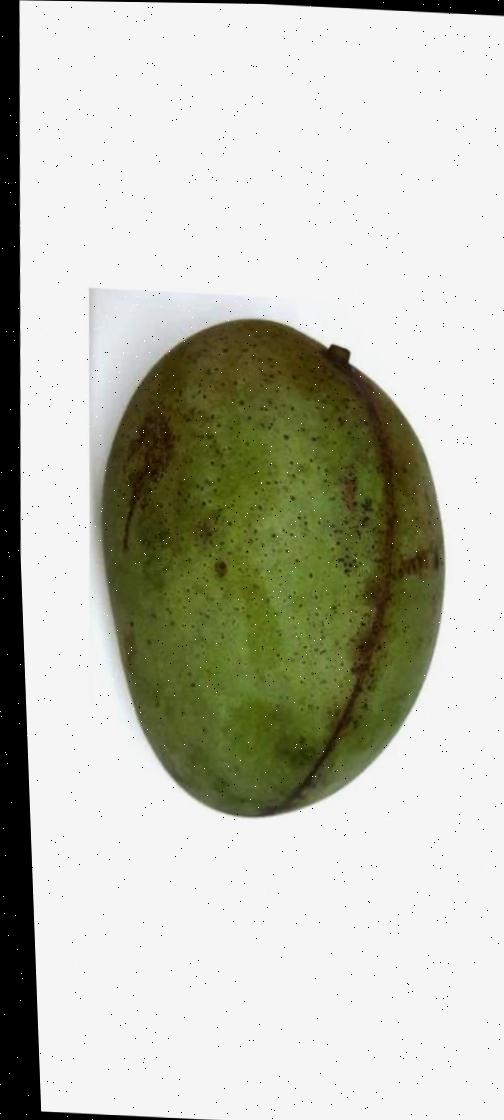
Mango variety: Fazli Shurmai